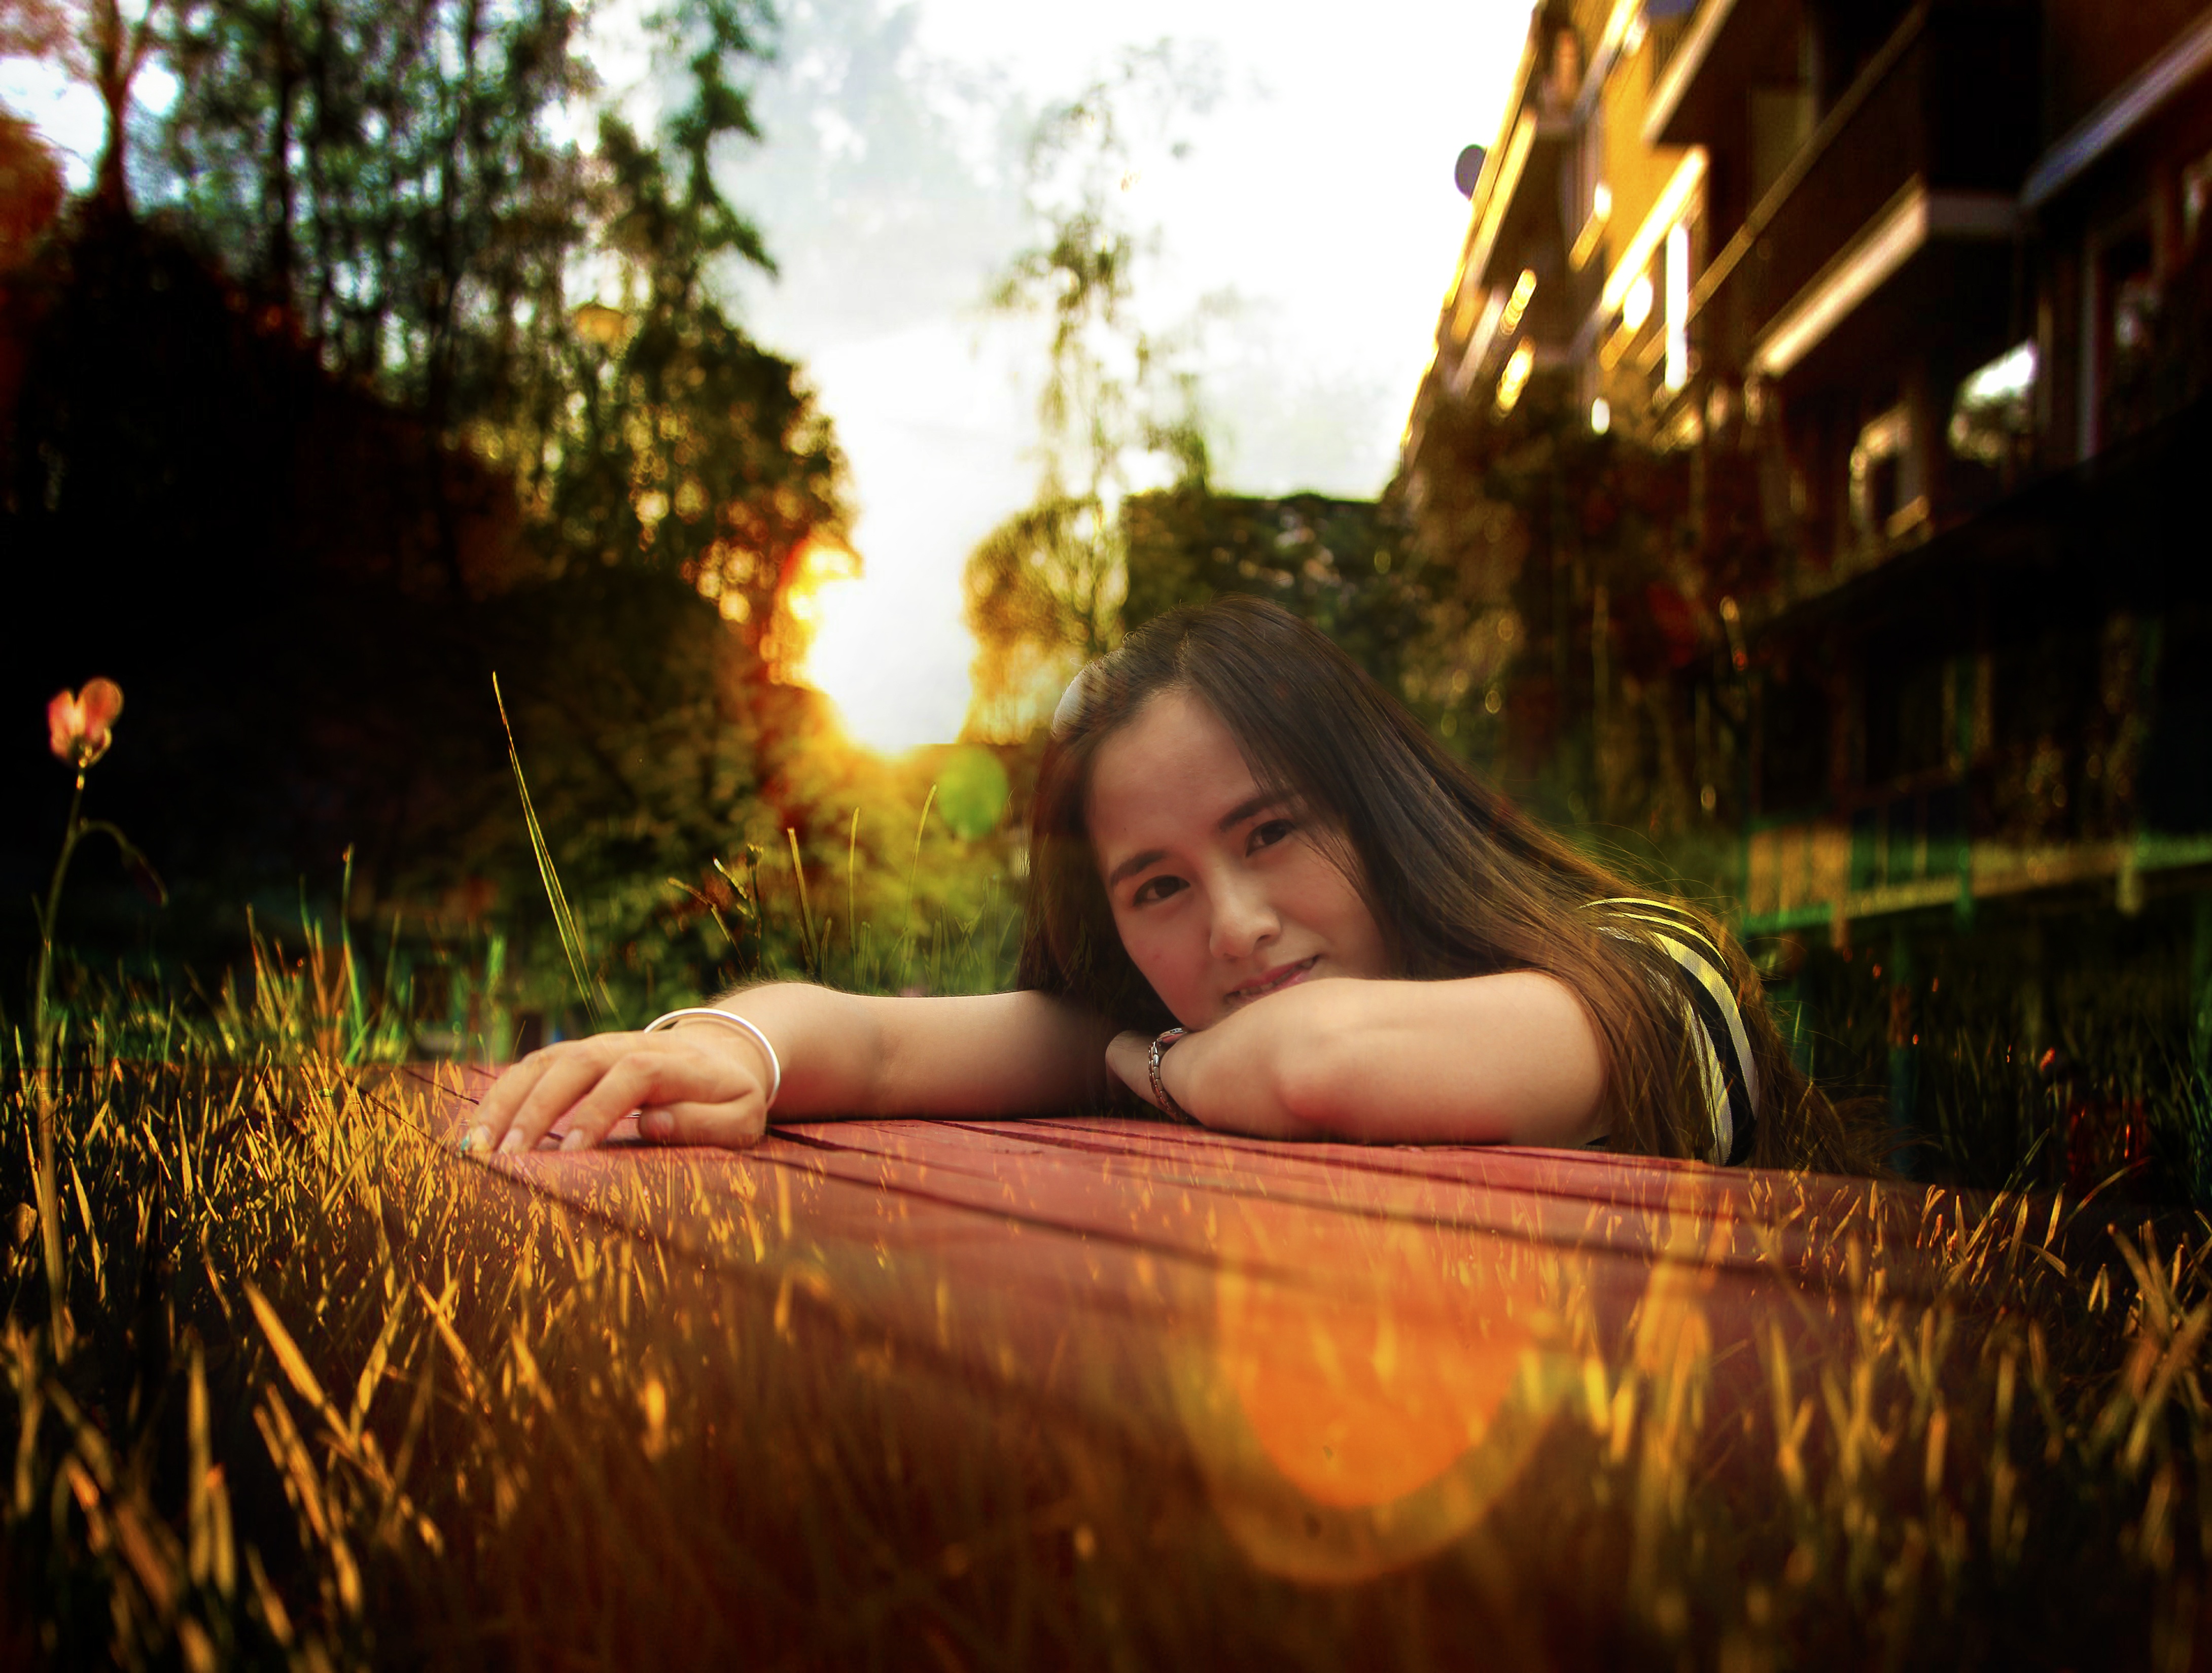
light, woman, sunset, photography, sunlight, morning, evening, model, youth, autumn, romance, asia, child, season, beauty, emotion, dreamer, photo shoot, color mixing, chengdu china, qionglai fellow, colorful town, flat retouching, womanasian, portrait photography